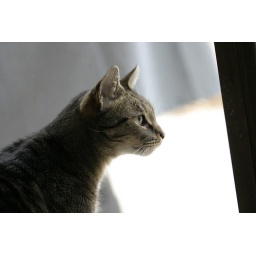
Billy by the screen door